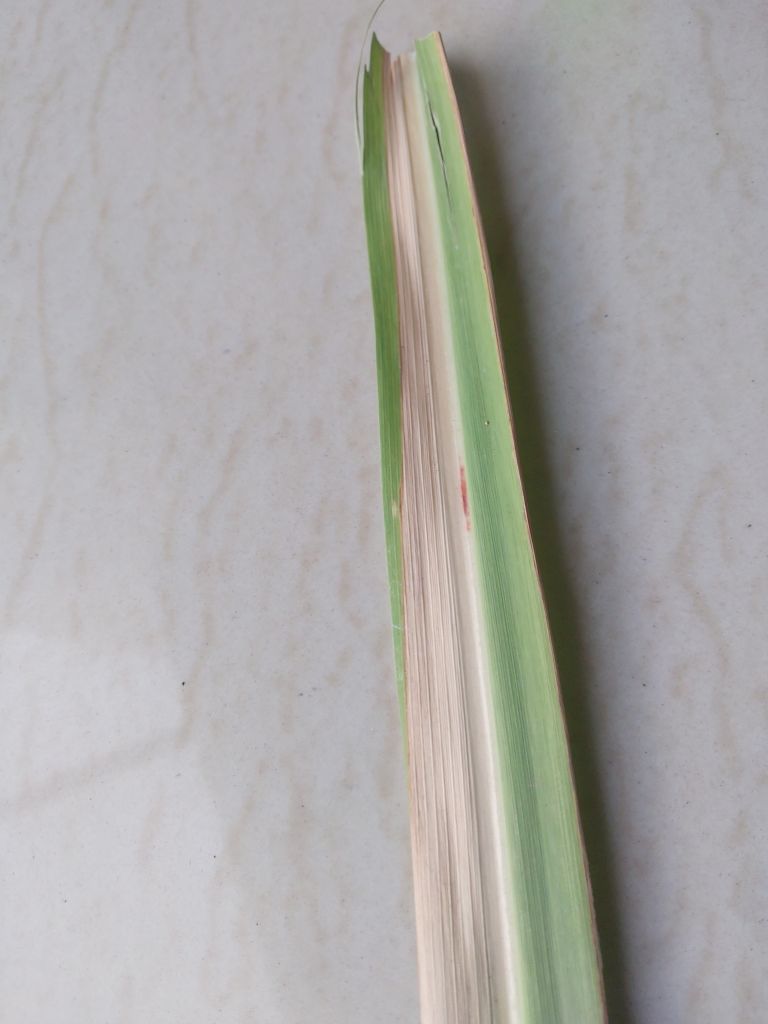
Label: Brown Spot